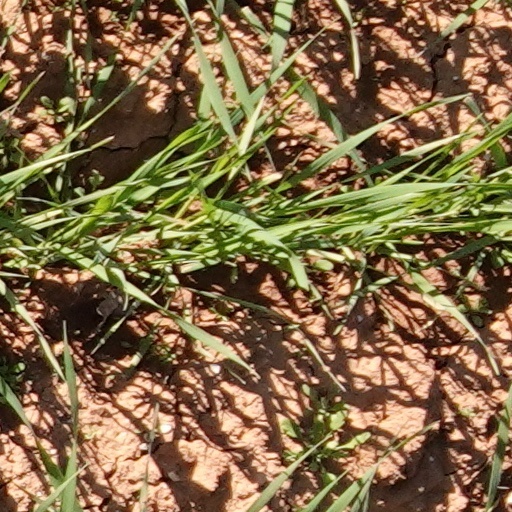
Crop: wheat